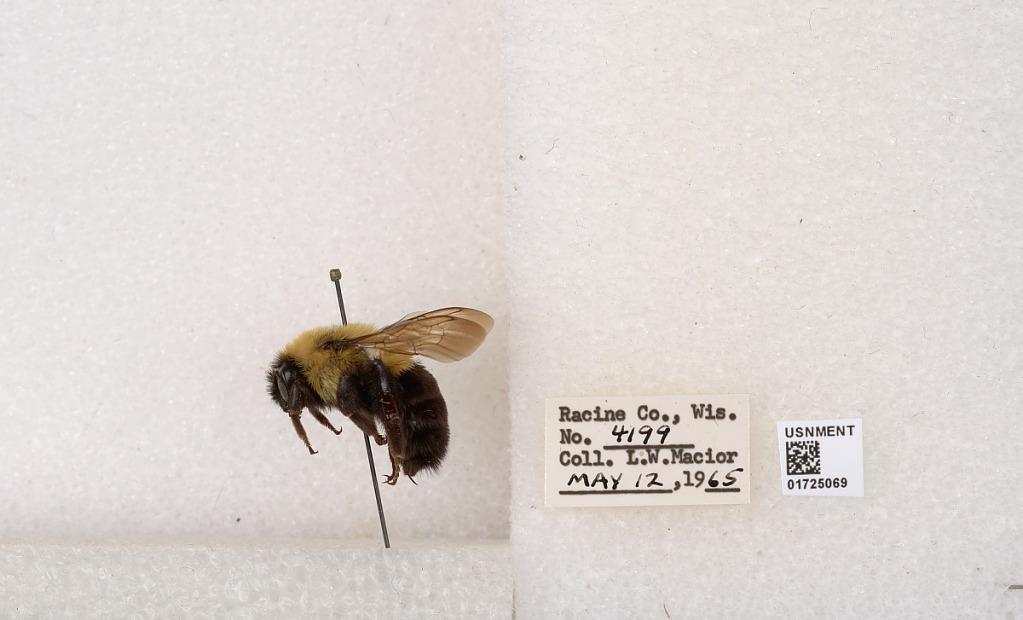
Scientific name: Bombus impatiens Cresson
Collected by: L. Macior
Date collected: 1965-5-12
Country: United States
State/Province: Wisconsin
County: Racine
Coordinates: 42.7299, -87.8123